Amecameca

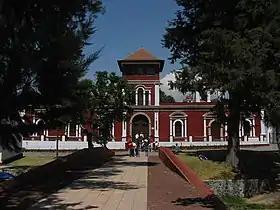
Museum of Sor Juana

Outside of the town proper, there are a number of other tourist attractions in the municipality. There is one registered archeological site in the municipality called the "Piedra del Conejo" ("Rabbit Stone") or "Monumental solsticial de Tomacoco" ("Solstice monument of Tomacoco"). One of the major attractions is the Panoaya Hacienda. The main hacienda building houses the Sor Juana Inés de la Cruz Museum; it is featured in the reverse of the $200 pesos Mexican note. Sor Juana come to live at Panoaya in 1651 when she was three years old to live with her mother and grandfather. She learned to read and write and stayed until she was sent to live in Mexico City in 1663. The hacienda lay in ruins for the last century or so until it was rehabilitated in 1999 at a cost of more than 10 million pesos. A building next to this one is the International Museum of Volcanos which exhibits of Mexico two most famous volcanoes and others in the world. The hacienda's main building now serves as the Sor Juana Inés de la Cruz Museum, run by INAH. Much of the rest of the hacienda land is leased to a recreational park which is best known for its petting zoo which contains tame deer.